History of the telescope

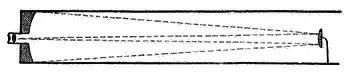
Light path in a Cassegrain telescope.

In 1636 Marin Mersenne proposed a telescope consisting of a paraboloidal primary mirror and a paraboloidal secondary mirror bouncing the image through a hole in the primary, solving the problem of viewing the image. James Gregory went into further detail in his book "Optica Promota" (1663), pointing out that a reflecting telescope with a mirror that was shaped like the part of a conic section, would correct spherical aberration as well as the chromatic aberration seen in refractors. The design he came up with bears his name: the "Gregorian telescope"; but according to his own confession, Gregory had no practical skill and he could find no optician capable of realizing his ideas and after some fruitless attempts, was obliged to abandon all hope of bringing his telescope into practical use.